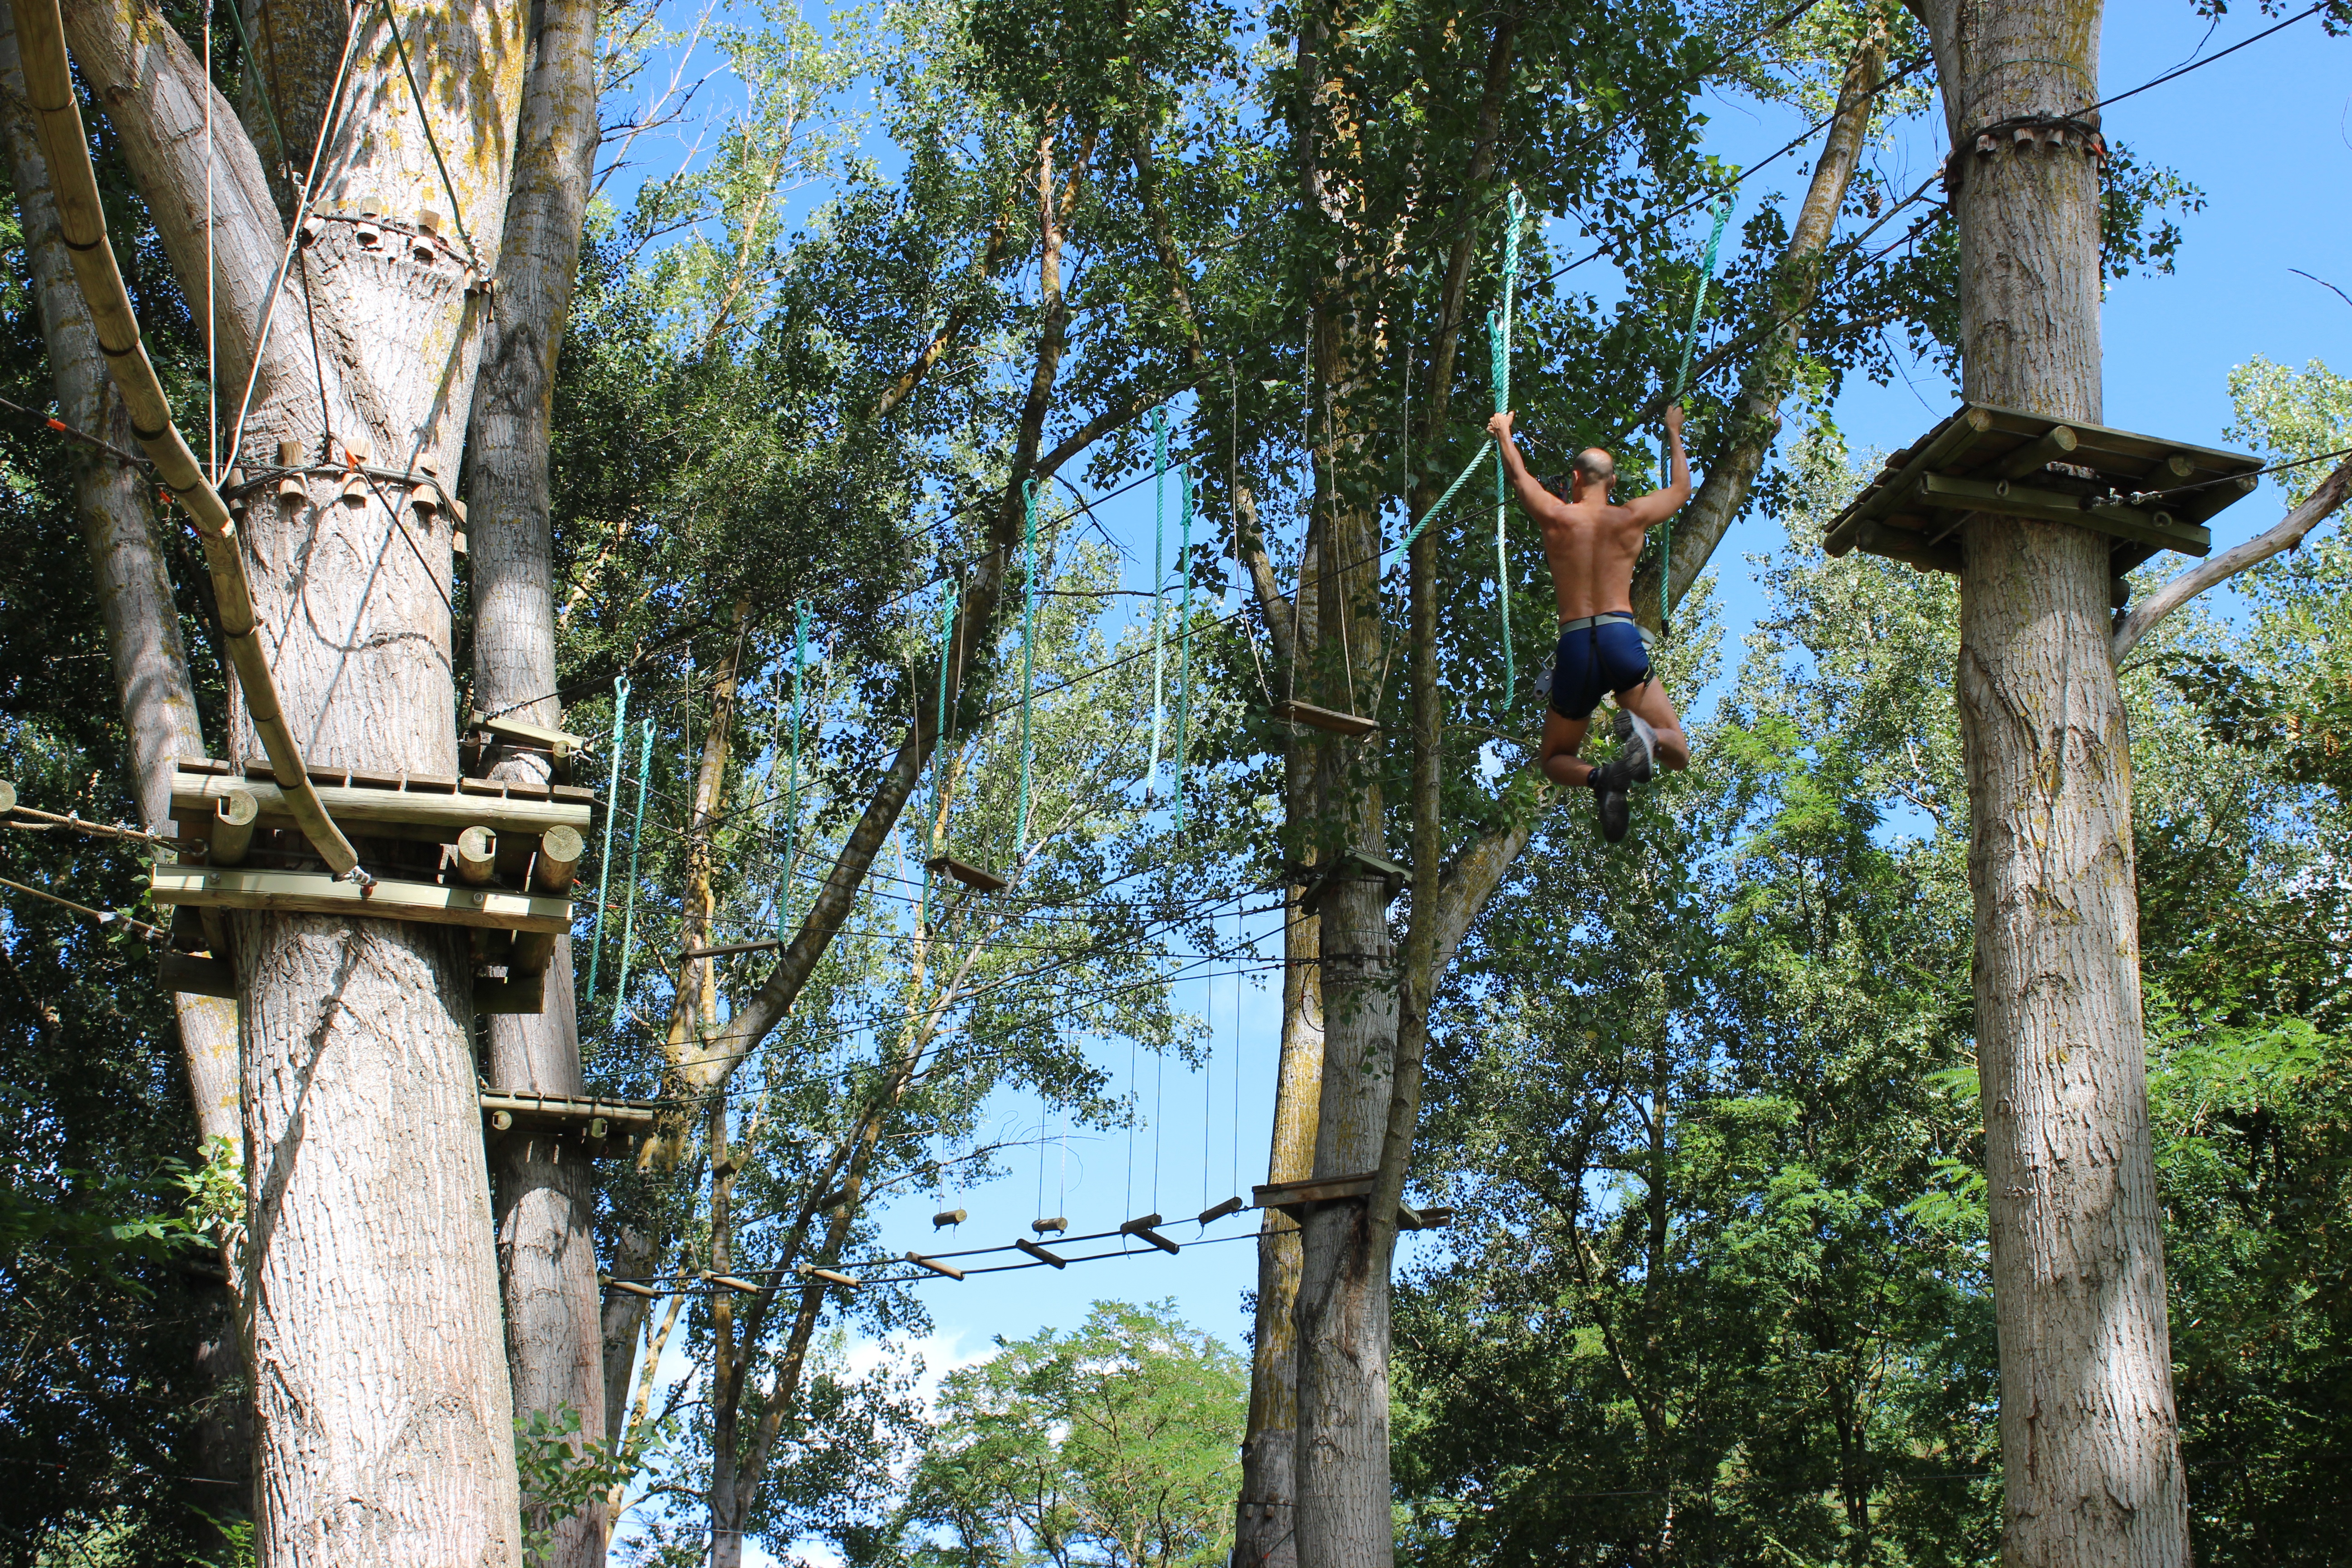
tree, outdoor, plant, travel, france, park, holiday, tourism, trees, sculpture, sports, alps, shrine, challenge, ariege, outdoor sports, woody plant, obstacle course